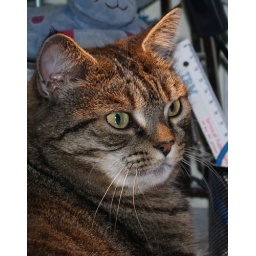
Sally sitting under my desk lamp trying to look cute.